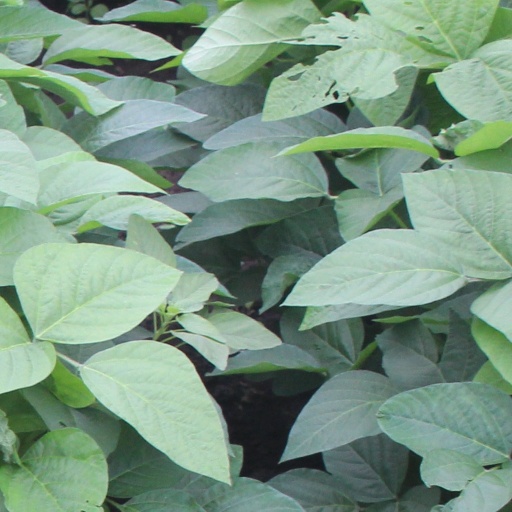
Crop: soybean